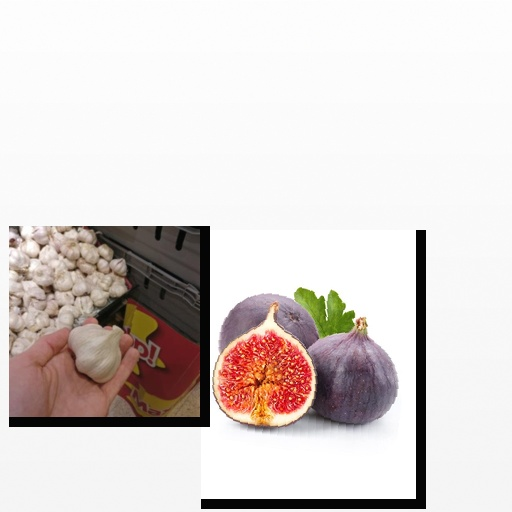
Food items: fig, garlic